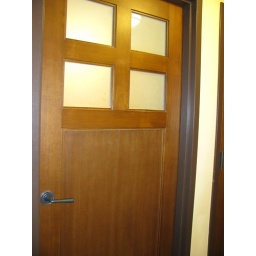
The bathroom door in our room